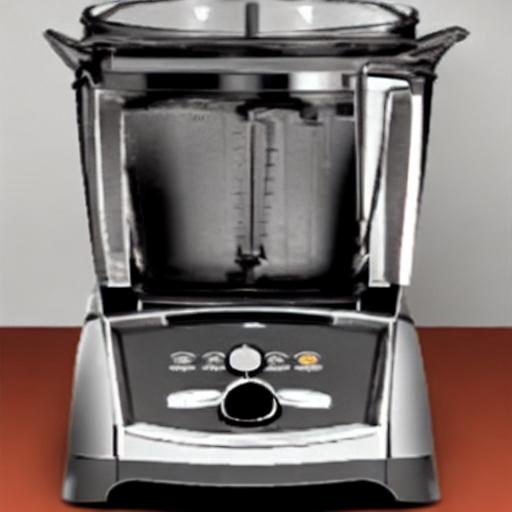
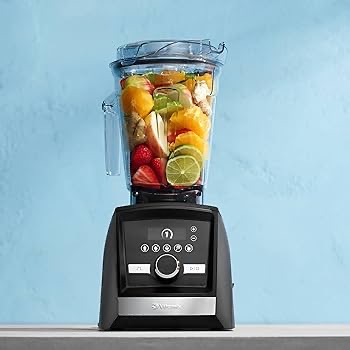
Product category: items_blender
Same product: no